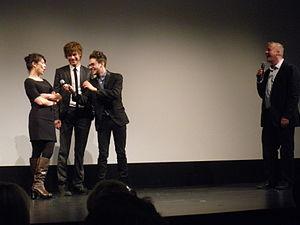
Interprètes principaux defr:J'ai tué ma mère à la , à l'fr:Isabel Bader Theatre pour le fr:Toronto International Film Festival de 2009. De gauche à droite, fr:Anne Dorval, fr:François Arnaud (acteur) et fr:Xavier Dolan-Tadros.
J'ai tué ma mère est un film québécois écrit et réalisé par Xavier Dolan, sorti en 2009.